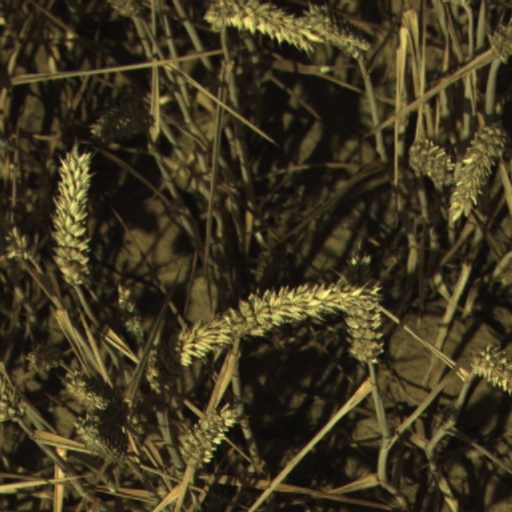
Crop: wheat